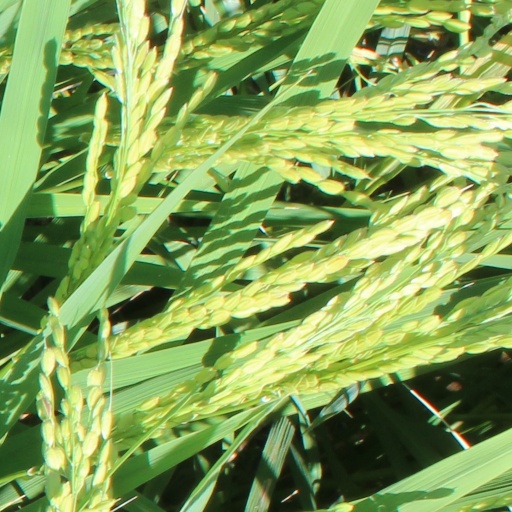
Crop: rice